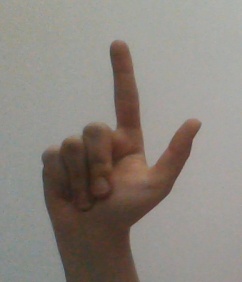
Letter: laam